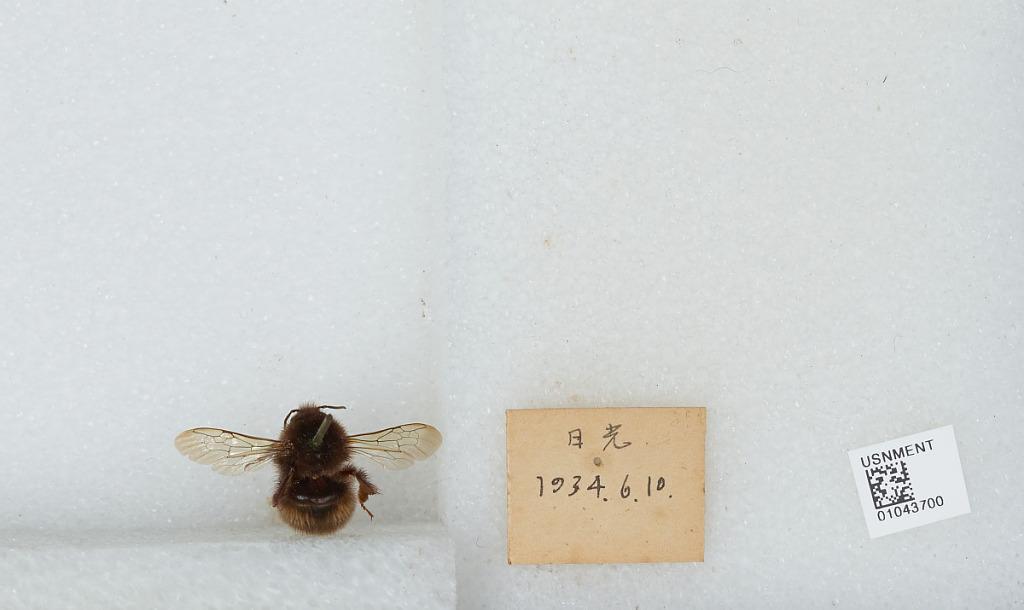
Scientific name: Bombus sp.
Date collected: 1934-6-10
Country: Japan
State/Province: Tochigi
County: Nikko